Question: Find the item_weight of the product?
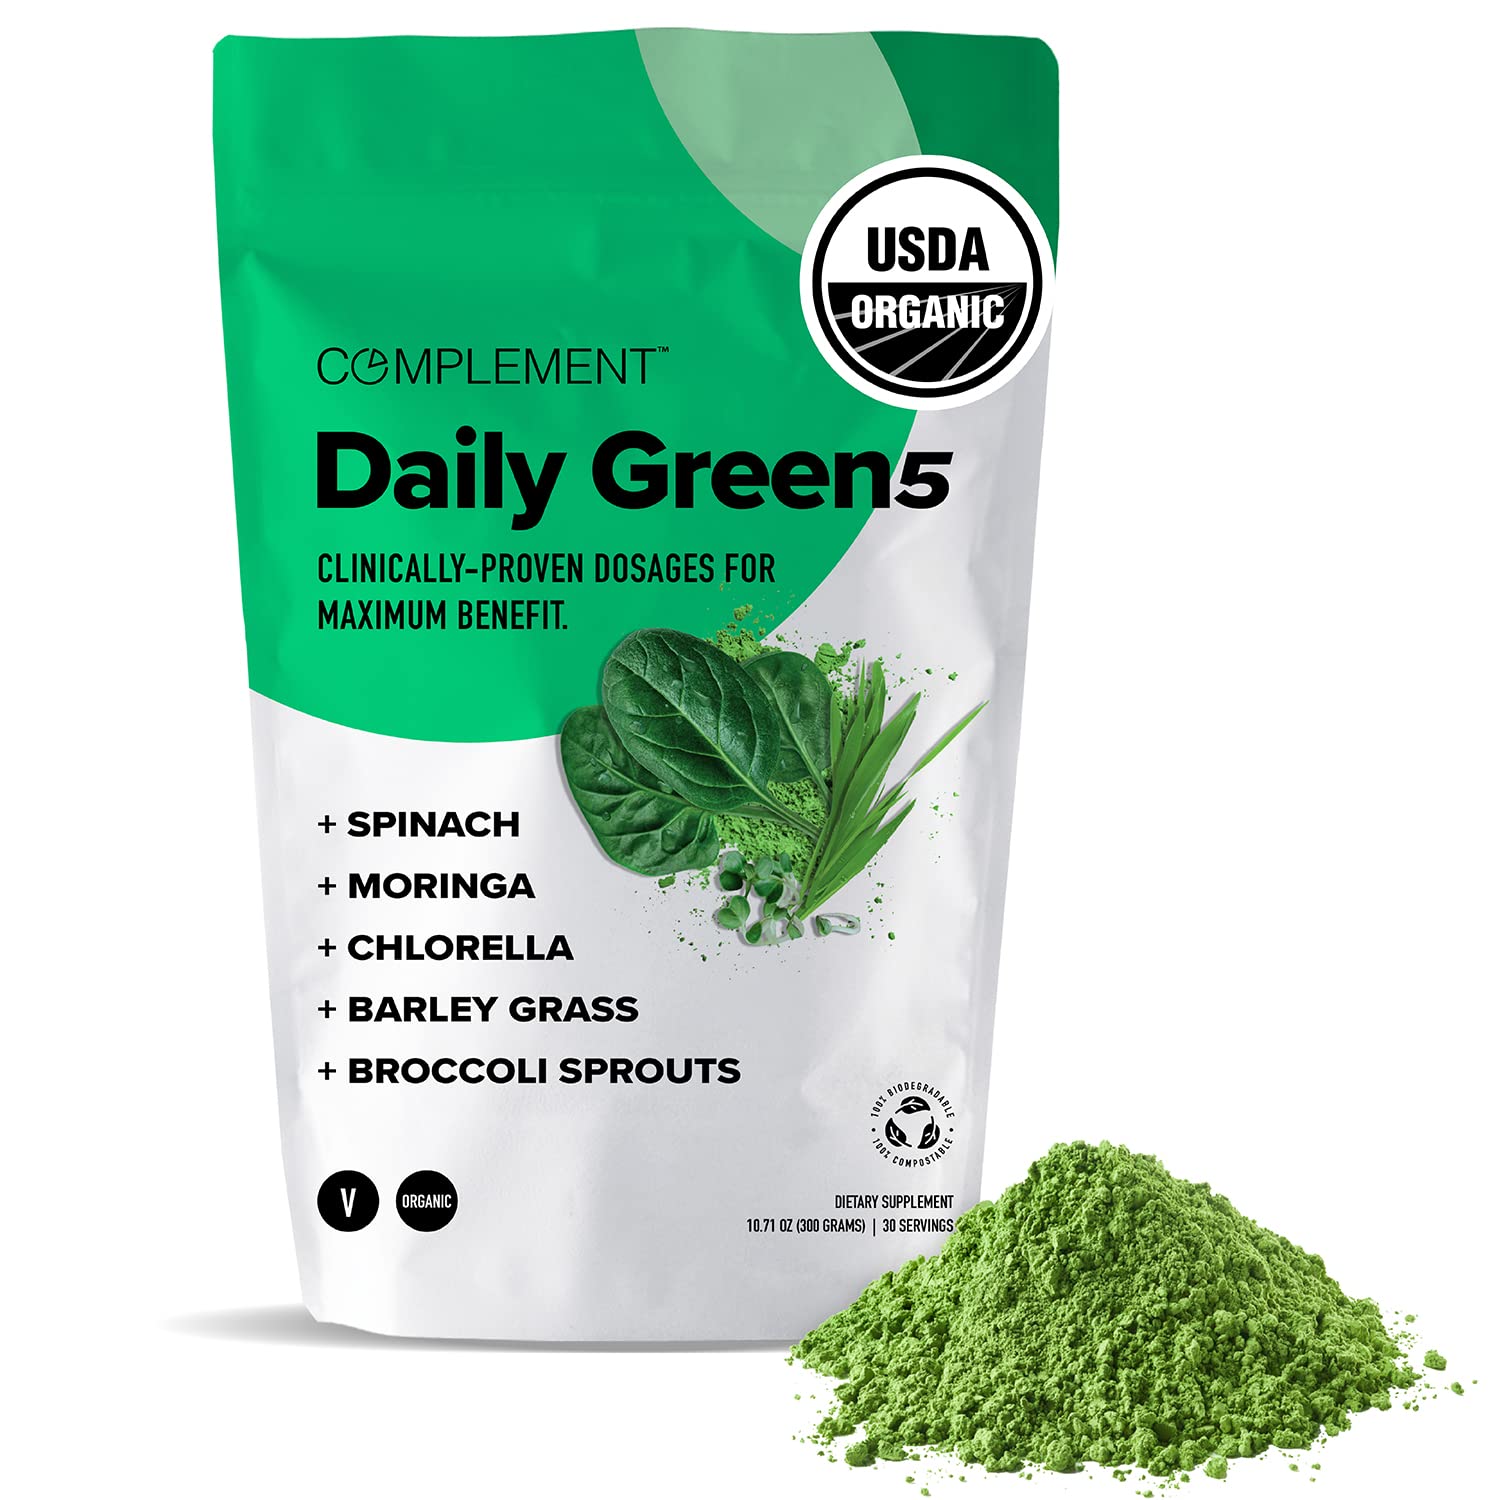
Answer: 300.0 gram